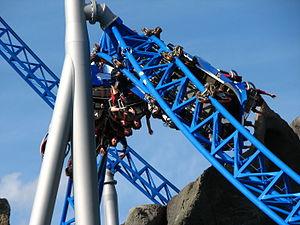
Blue Fire Megacoaster, Europa-Park, Rust, Bade-Wurtemberg, Allemagne.